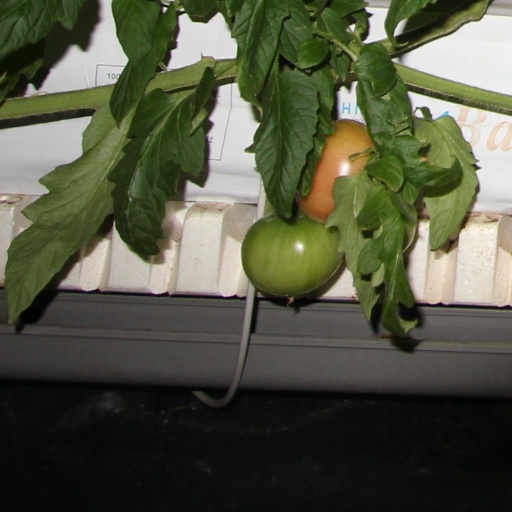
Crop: tomato